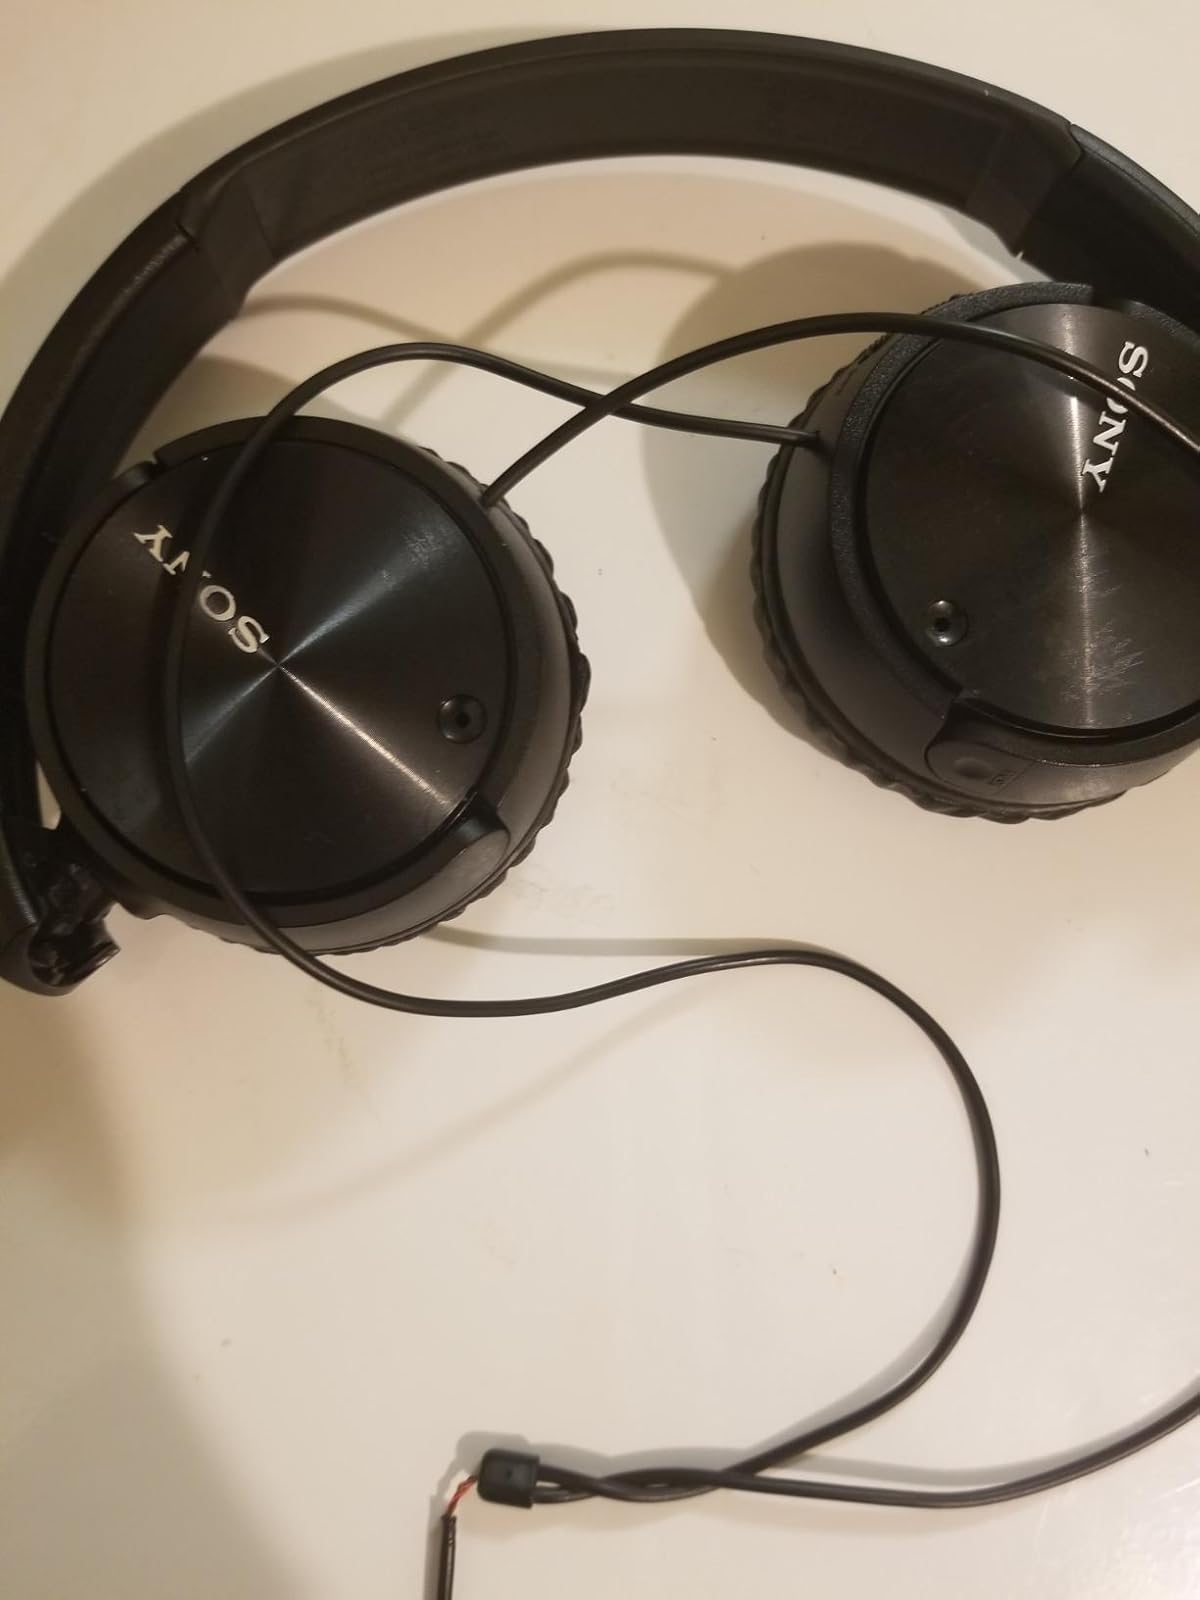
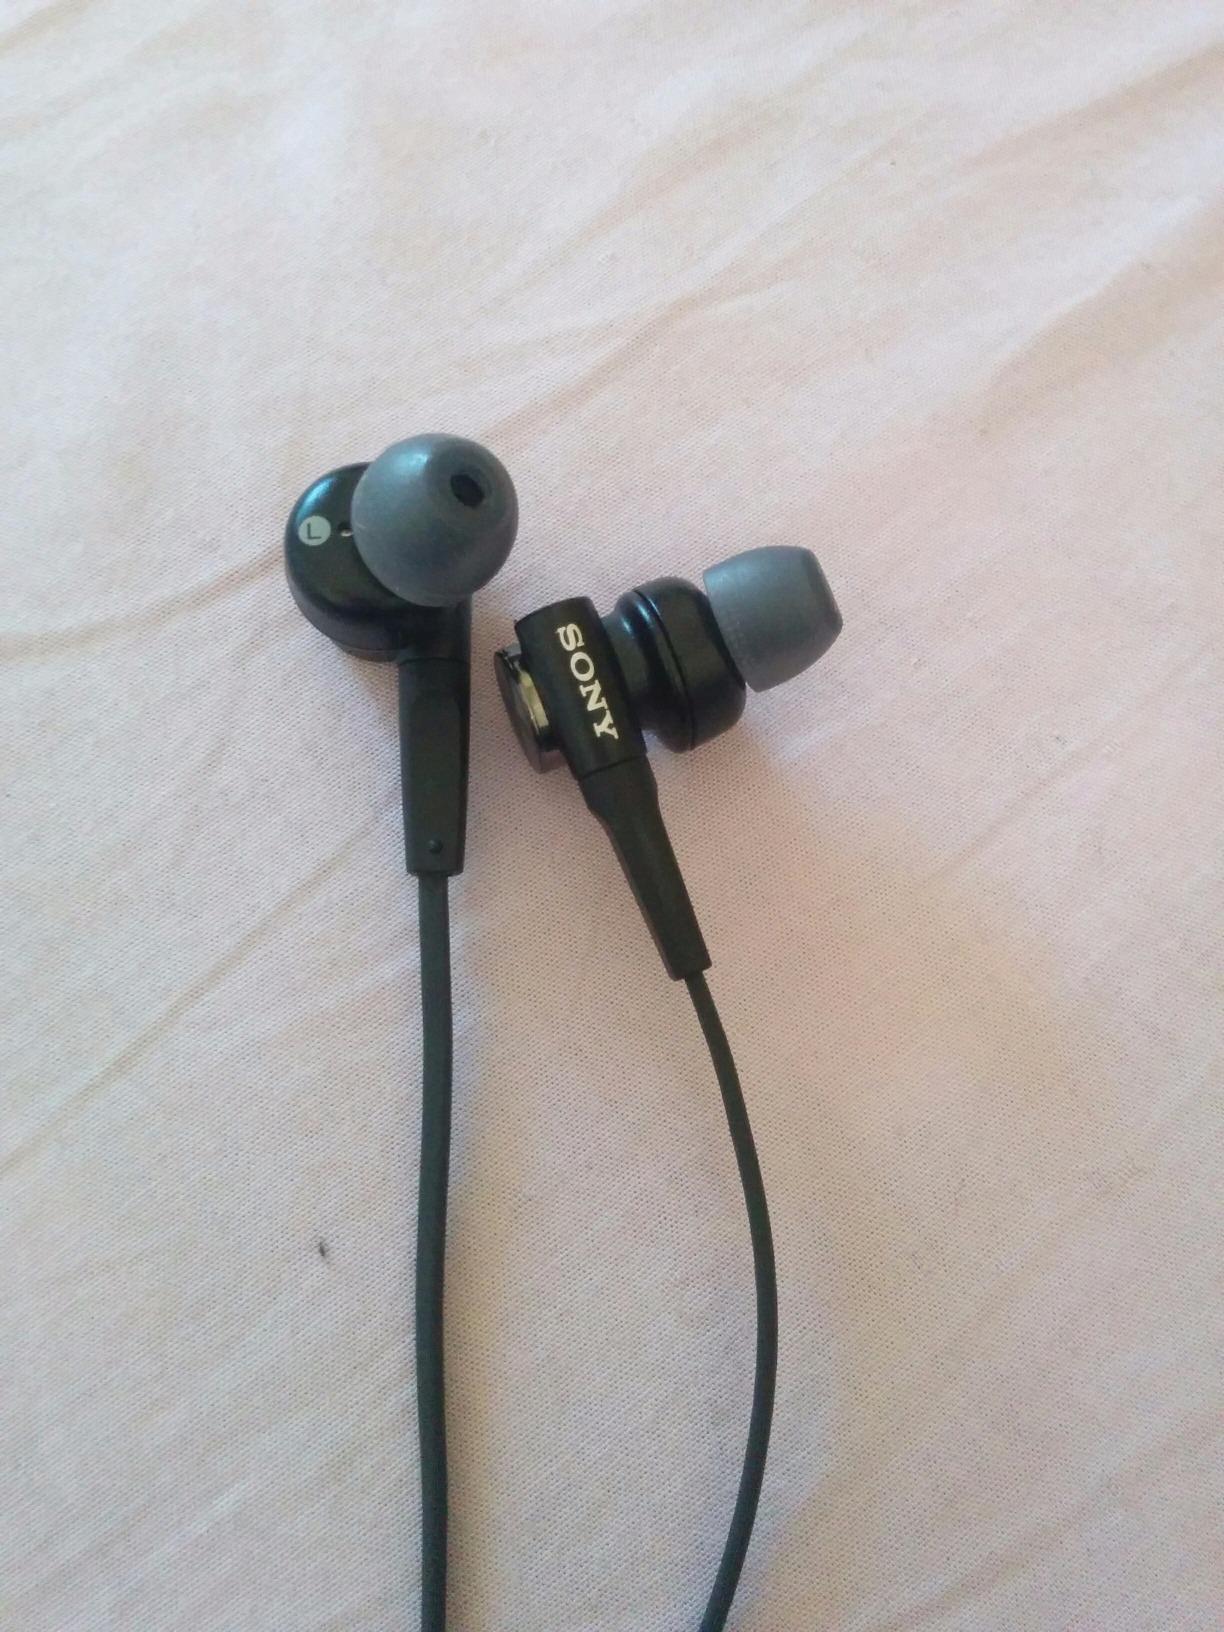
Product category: headphones
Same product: no